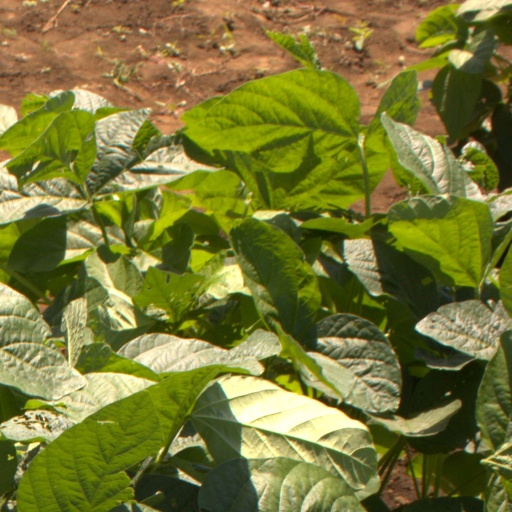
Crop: soybean